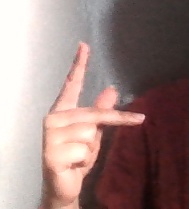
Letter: dha